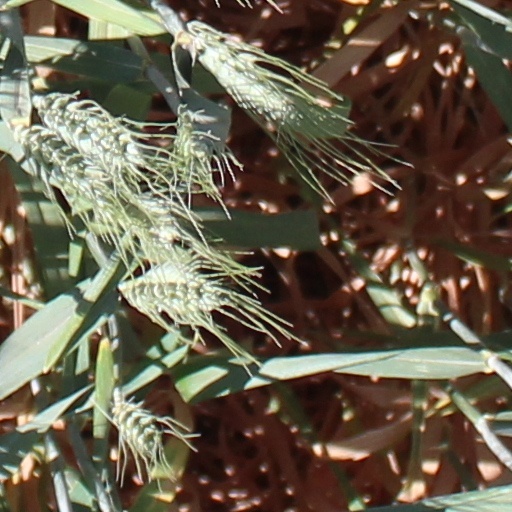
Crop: wheat